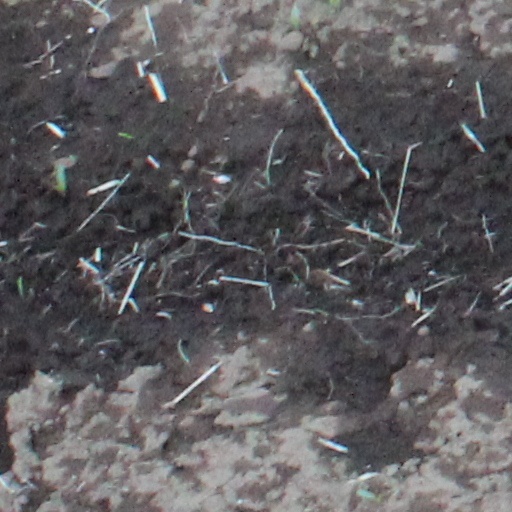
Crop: wheat